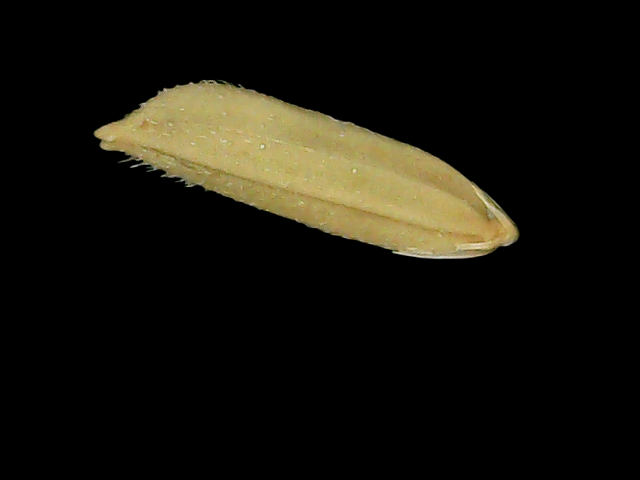
Rice variety: Bd75